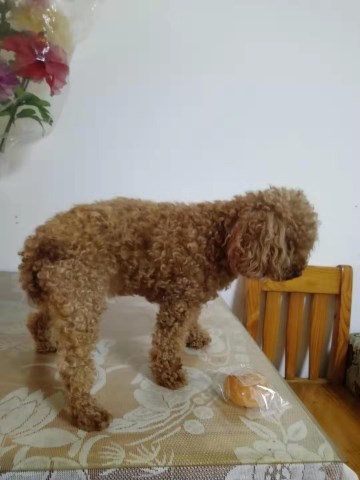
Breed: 2925-n000114-toy_poodle